Ethel Walker

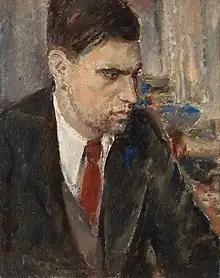
"Young Man with a Red Tie". Red ties were a symbol of queerness amongst men of the period.

Walker was regarded as an especially social artist, living for many years in her studio at Cheyne Walk, Chelsea, and took an active part in the artistic life of the area. The influential Irish novelist, writer, and critic George Moore recognised Walker's talent, and introduced her to French Impressionism when she met him in Paris returning to London from a visit to Spain. Moore later lent Walker use of his flat in Victoria Street, London, where she painted "Angela", which saw her accepted to the New English Art School. Among Walker's friends was the writer William Rothenstein, who in March 1935 honoured Walker with a dinner at the Belgrave Hotel attended by some seventy guests, including Bloomsbury Group members Virginia Woolf, Duncan Grant, and Vanessa Bell, alongside fellow artists Wilson Steer and Henry Tonks. Woolf recalled in her diary that she had 'great fun at Ethel's party last night, & I enjoyed myself enormously'. Walker had also offered to paint Woolf nude, as Woolf described in a letter: 'I am going to be painted, stark naked, by a woman called Ethel Walker who says I am the image of Lilith'. Walker painted Woolf's sister Bell in 1937, seated in a domestic interior possibly being that of Charleston Farmhouse.